Patterson Brothers Shipping Company

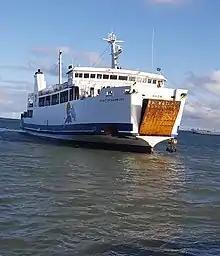
MV Spirit of Harmony at Natovi Landing

Patterson Brothers Shipping Company LTD is Fiji's longest running inter-island ferry operation bridging the gap between Viti Levu, Vanua Levu, and Ovalau daily. They also provide trips to Kadavu and Koro islands.